Red House, Bexleyheath

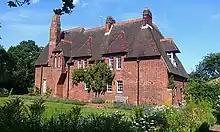
Side of Red House

Morris envisioned Red House as being not only a family home, but also a background to his ongoing artistic work. He wanted it to be situated in a rural area that was not far from London, and chose to search in Kent because it was his favourite county; he particularly enjoyed its geographical mix of large open spaces with small hills and rivers, favourably contrasting it to the flat expanse of his native Essex. After looking at various locations for sale in the area, he settled on a plot of land in the village of Upton in West Kent; although ten miles to London by road, it was situated three miles from the nearest railway station, Abbey Wood railway station. At Upton, Morris purchased an orchard and a meadow, wanting his new home to be surrounded by an apple and cherry orchard. Morris would likely have been pleased that Upton was close to the track that pilgrims followed to Canterbury Cathedral during the Middle Ages, and would also have had the opportunity to visit the ruins of the Medieval Lesnes Abbey which were around three miles away.